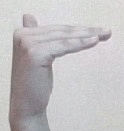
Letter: khaa